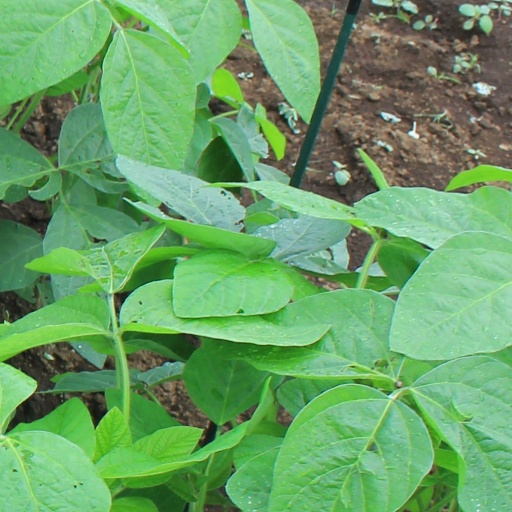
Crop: soybean